Pennsylvania Route 230

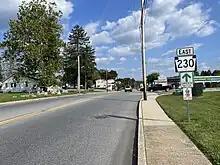
PA 230 eastbound in Middletown

The road name changes to West Main Street at the Cloverleaf Road intersection north of the community of Rheems and it continues through rural land with some development a short distance to the north of Amtrak's Keystone Corridor. PA 230 heads southeast through farmland alongside the railroad tracks and becomes the border between Mount Joy Township to the north and East Donegal Township to the south before it heads away from the Amtrak line and enters the borough of Mount Joy. Here, the route passes businesses before it runs east into residential areas, narrowing to two lanes. The road passes more residential and commercial establishments and crosses a Norfolk Southern railroad spur at-grade before it reaches an intersection with PA 772. At this point, PA 772 becomes concurrent with PA 230 and the two routes head through the residential and commercial downtown of Mount Joy, becoming East Main Street at the Market Street intersection. PA 772 splits from PA 230 by heading southwest and PA 230 continues east along East Main Street past homes and a few businesses. The route crosses the Little Chiques Creek and runs past commercial development along with a few homes, becoming the border between Rapho Township to the north and Mount Joy to the south before fully entering Mount Joy again. The road heads into farmland with some residential and commercial development, forming the border between Rapho Township to the north and Mount Joy to the south prior to completely entering Rapho Township. Farther east, the route widens into a four-lane divided highway. PA 230 intersects Esbenshade Road, which provides access to westbound PA 283 and from eastbound PA 283, before it merges into the eastbound direction of the PA 283 freeway at a partial interchange with access to eastbound PA 283 and access from westbound PA 283 near the community of Salunga.